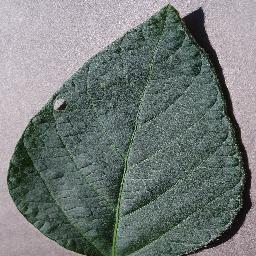
Label: Soybean___healthy